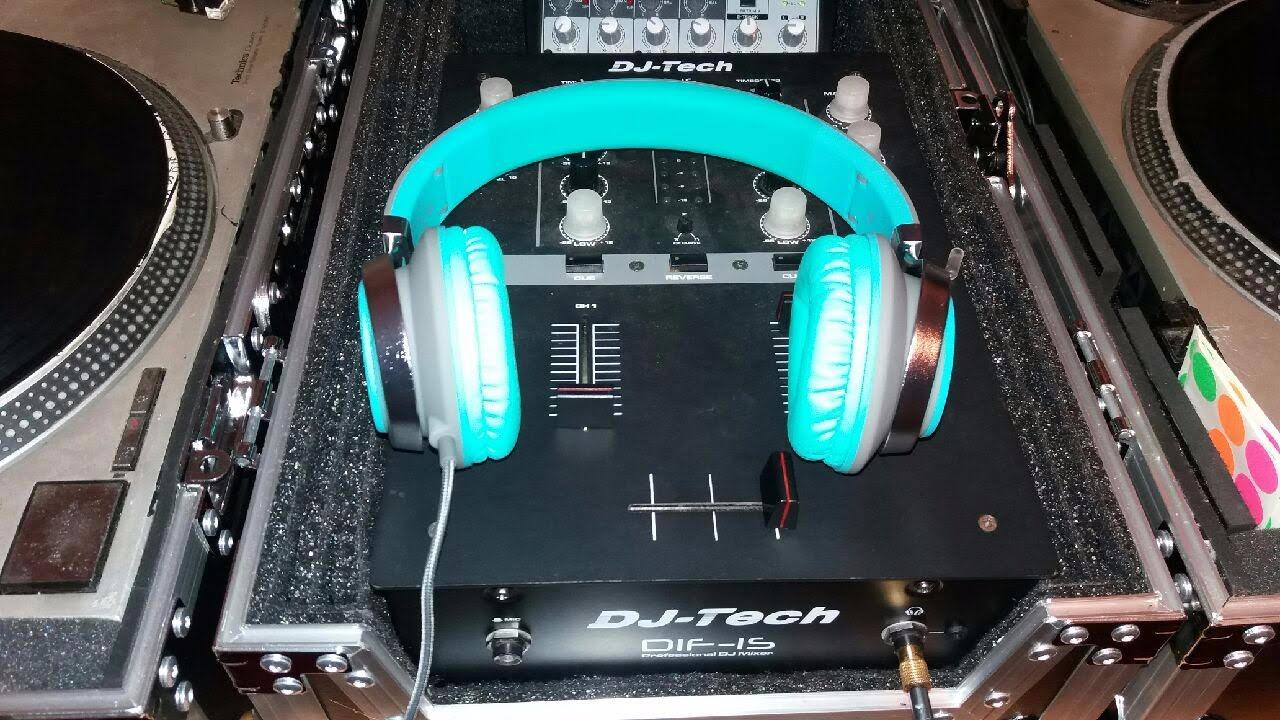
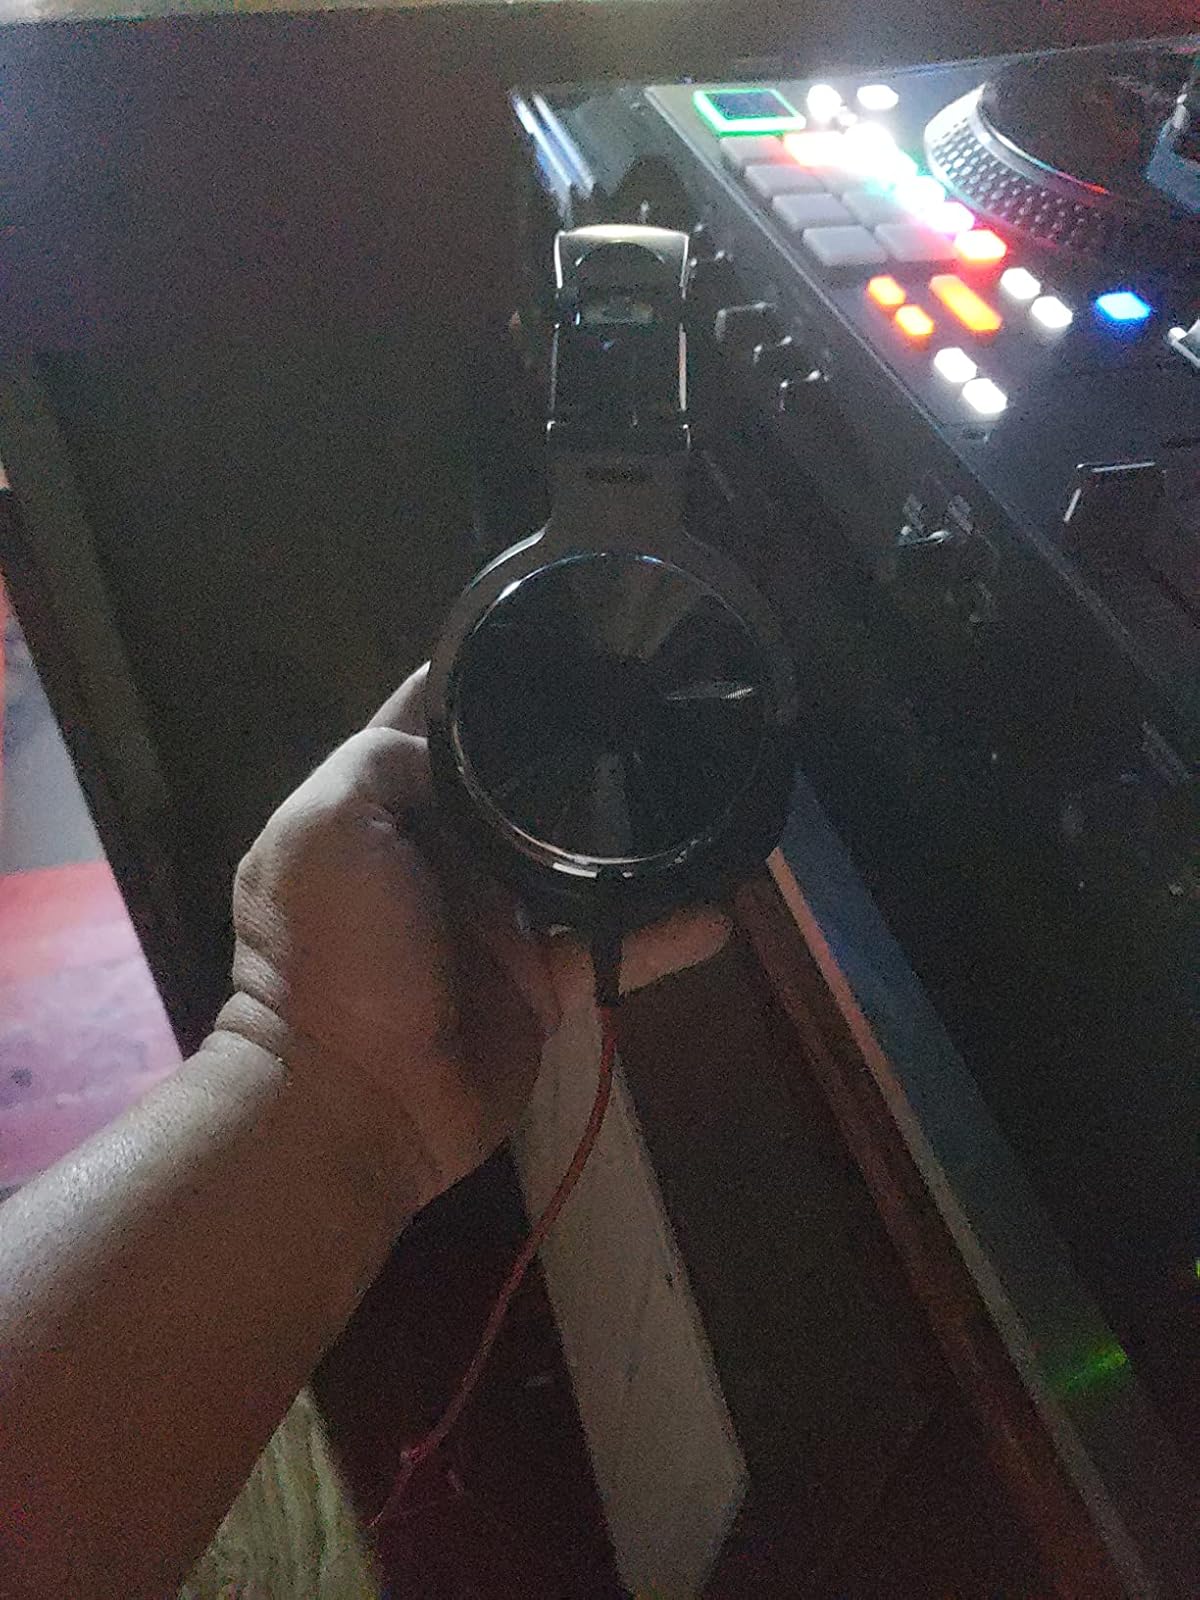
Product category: headphones
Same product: no